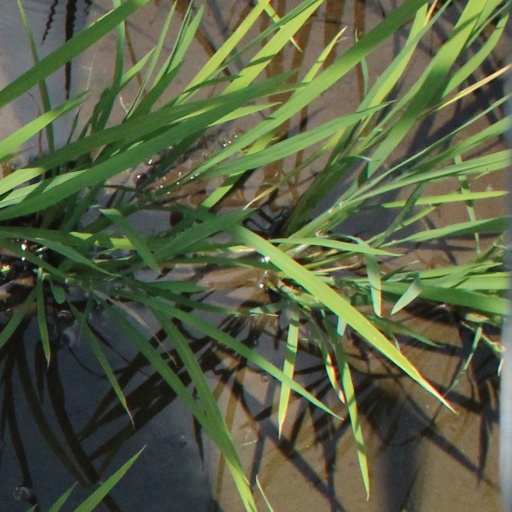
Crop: rice